Algeria

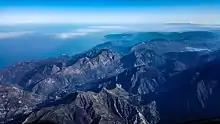
The Babor mountains and the Jijel Coast. The Erraguene lake can be seen on the right.

From 1848 until independence, France administered the whole Mediterranean region of Algeria as an integral part and "département" of the nation. One of France's longest-held overseas territories, Algeria became a destination for hundreds of thousands of European immigrants, who became known as "colons" and later, as "Pied-Noirs." Between 1825 and 1847, 50,000 French people emigrated to Algeria. These settlers benefited from the French government's confiscation of communal land from tribal peoples, and the application of modern agricultural techniques that increased the amount of arable land. Many Europeans settled in Oran and Algiers, and by the early 20th century they formed a majority of the population in both cities.